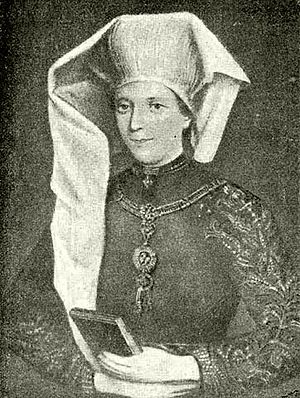
Georg af Brandenburg-Ansbach / Familie og børn
Beatrice de Frangepan, Georgs første hustru
Georg af Brandenburg-Ansbach var markgreve af Brandenburg-Ansbach fra Hohenzollern-slægten.